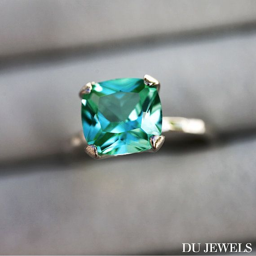
i made this ring entirely by hand using pure solid silver .